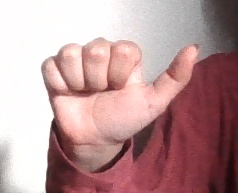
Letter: dhad